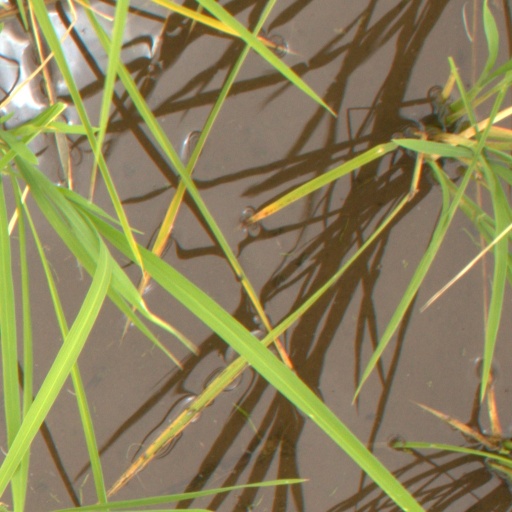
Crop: rice